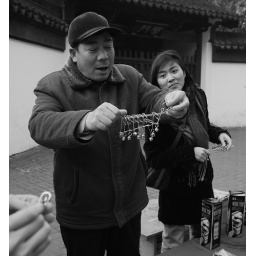
Toy seller in a street market in Shanghai